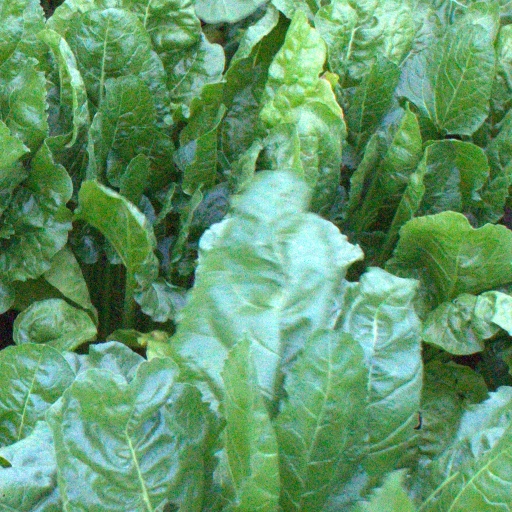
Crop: sugar beet